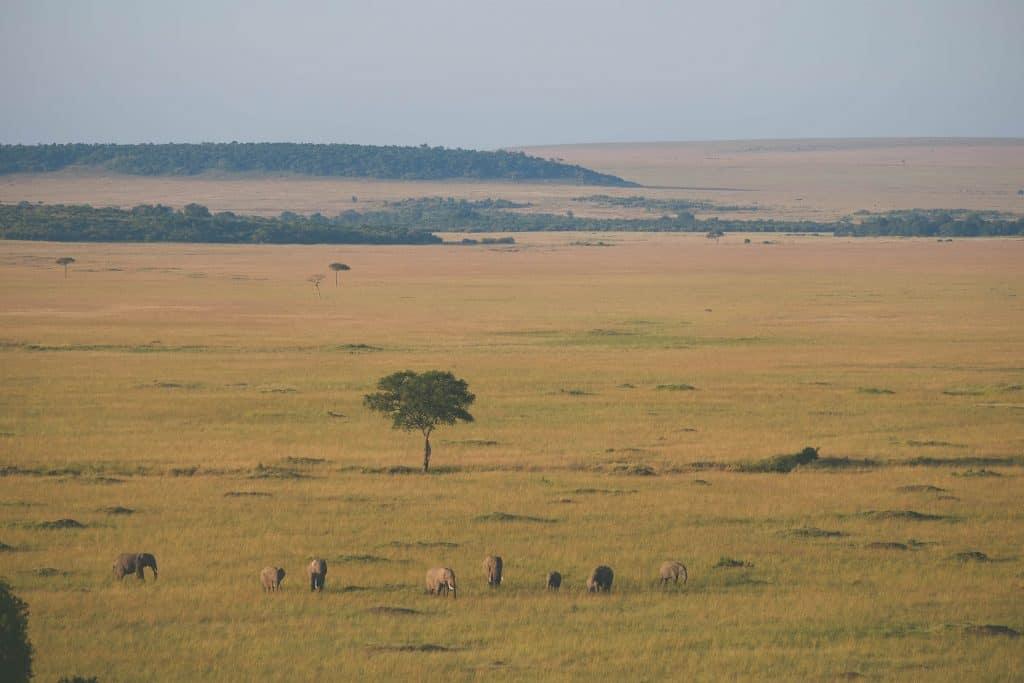
Wanyama mbalimbali wa porini wakila nyasi kwa utulivu katika eneo lenye uoto wa asili, miti kwa mbali na anga safi; linalotoa mandhari ya kupendeza ya mazingira ya kiasili.